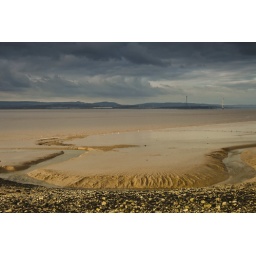
The sun was casting an orange yellow glow over the mud here.